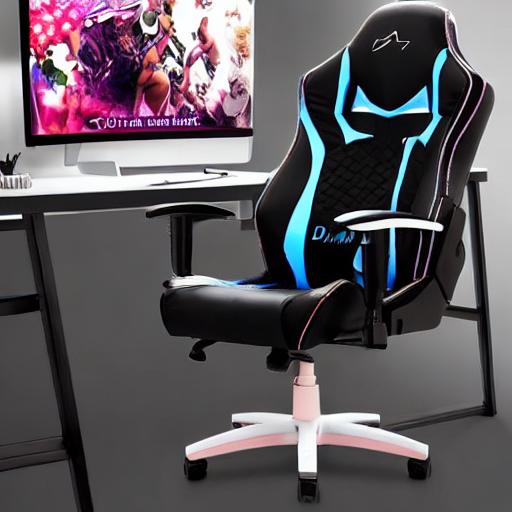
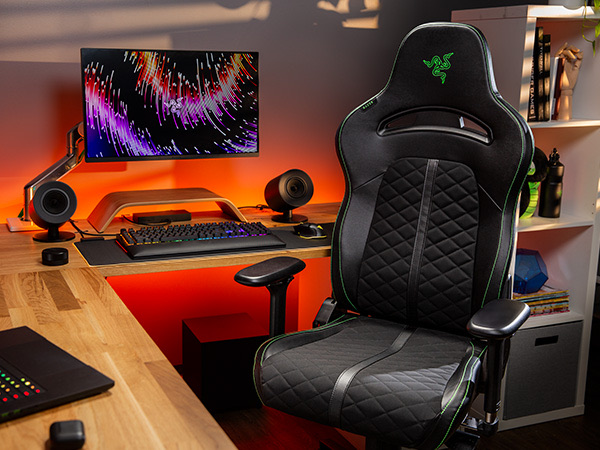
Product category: items_chair
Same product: no